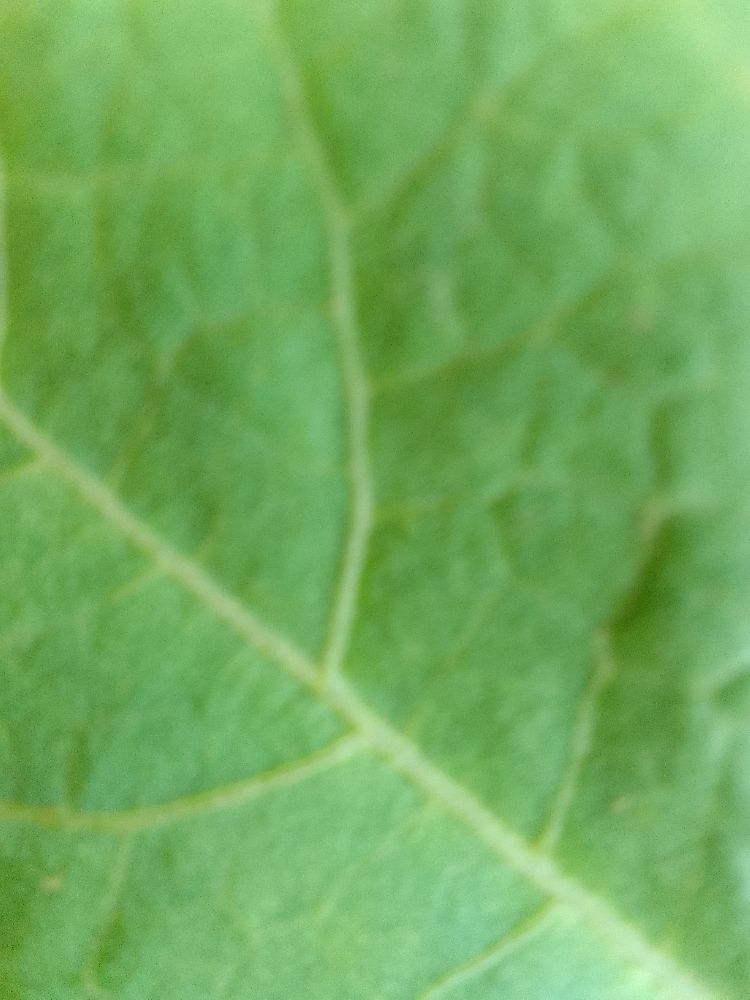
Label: healthy